David Nofoaluma

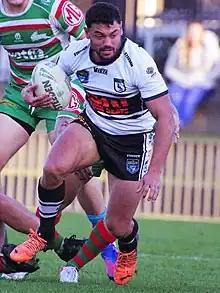
Nofoaluma playing for the Western Suburbs Magpies in 2022

After a further 2 tries in round 4, he led the competition with 6 tries, 2 ahead of his closest rival. In round 7, he scored a third double as the Wests Tigers defeated Canterbury-Bankstown 34–6.